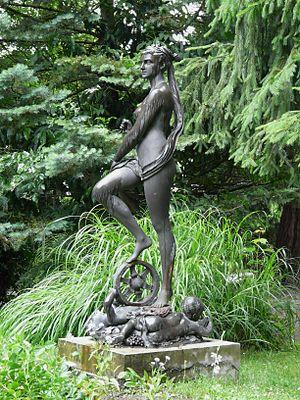
Statue représentant la Fortune, œuvre d'Ernest Christophe, parc du Casino de Bagnères-de-Luchon, Haute-Garonne, France.
Ernest Louis Aquilas Christophe, né le 15 janvier 1827 à Loches et mort le 14 janvier 1892 à Paris, est un sculpteur français, élève de Rude et ami de Baudelaire. Il est inhumé au cimetière des Batignolles.
Cet article recense les œuvres d'art dans l'espace public de la Haute-Garonne, en France.